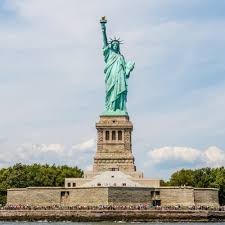
Landmark: Statue of Liberty